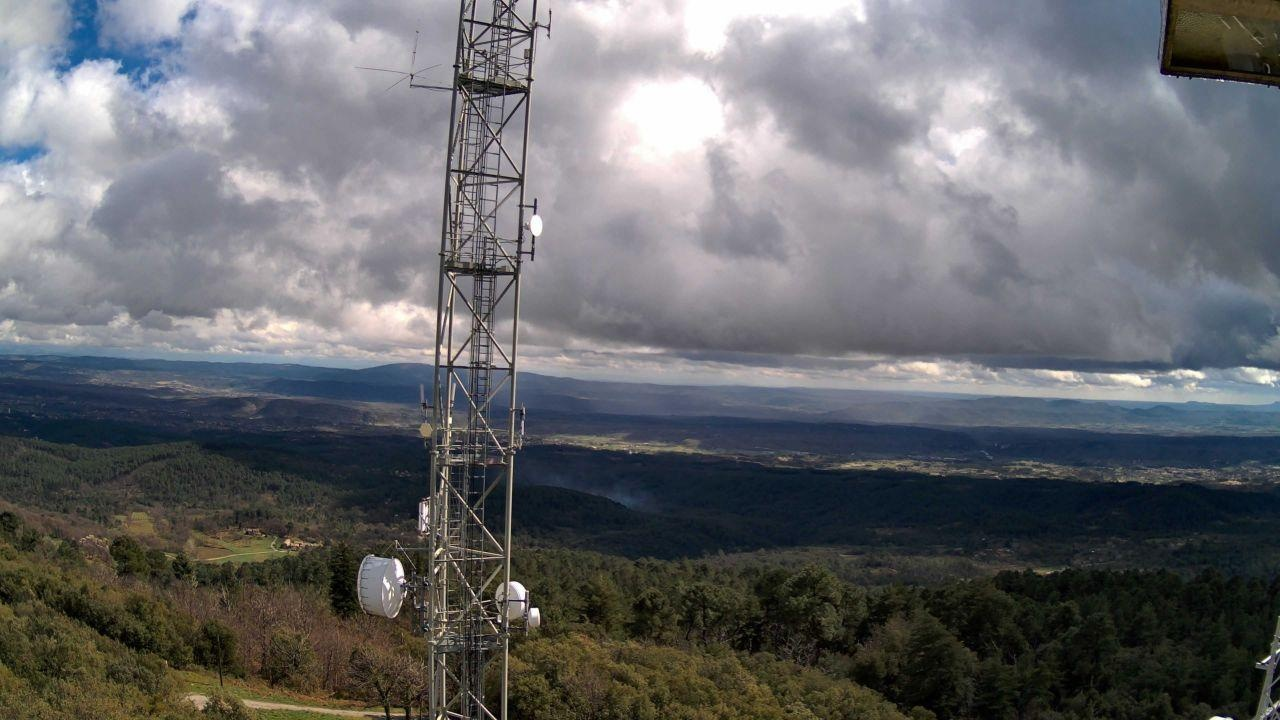
Fire: no
Smoke: yes